Lausanne Métro

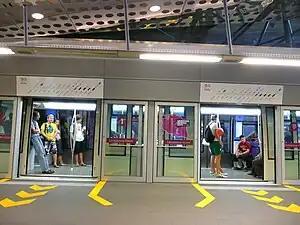
The M2 Lausanne Gare station showing one of the steeply graded platforms.

The regular passenger route is in length from Ouchy to Epalinges, including of line that replaces the former Lausanne-Ouchy railway. There are 14 stations on the line, which makes a vertical gain. An additional of track is contained within the depot at Vennes, along with the signalling, security and information facilities.